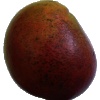
Label: Mango Red 1